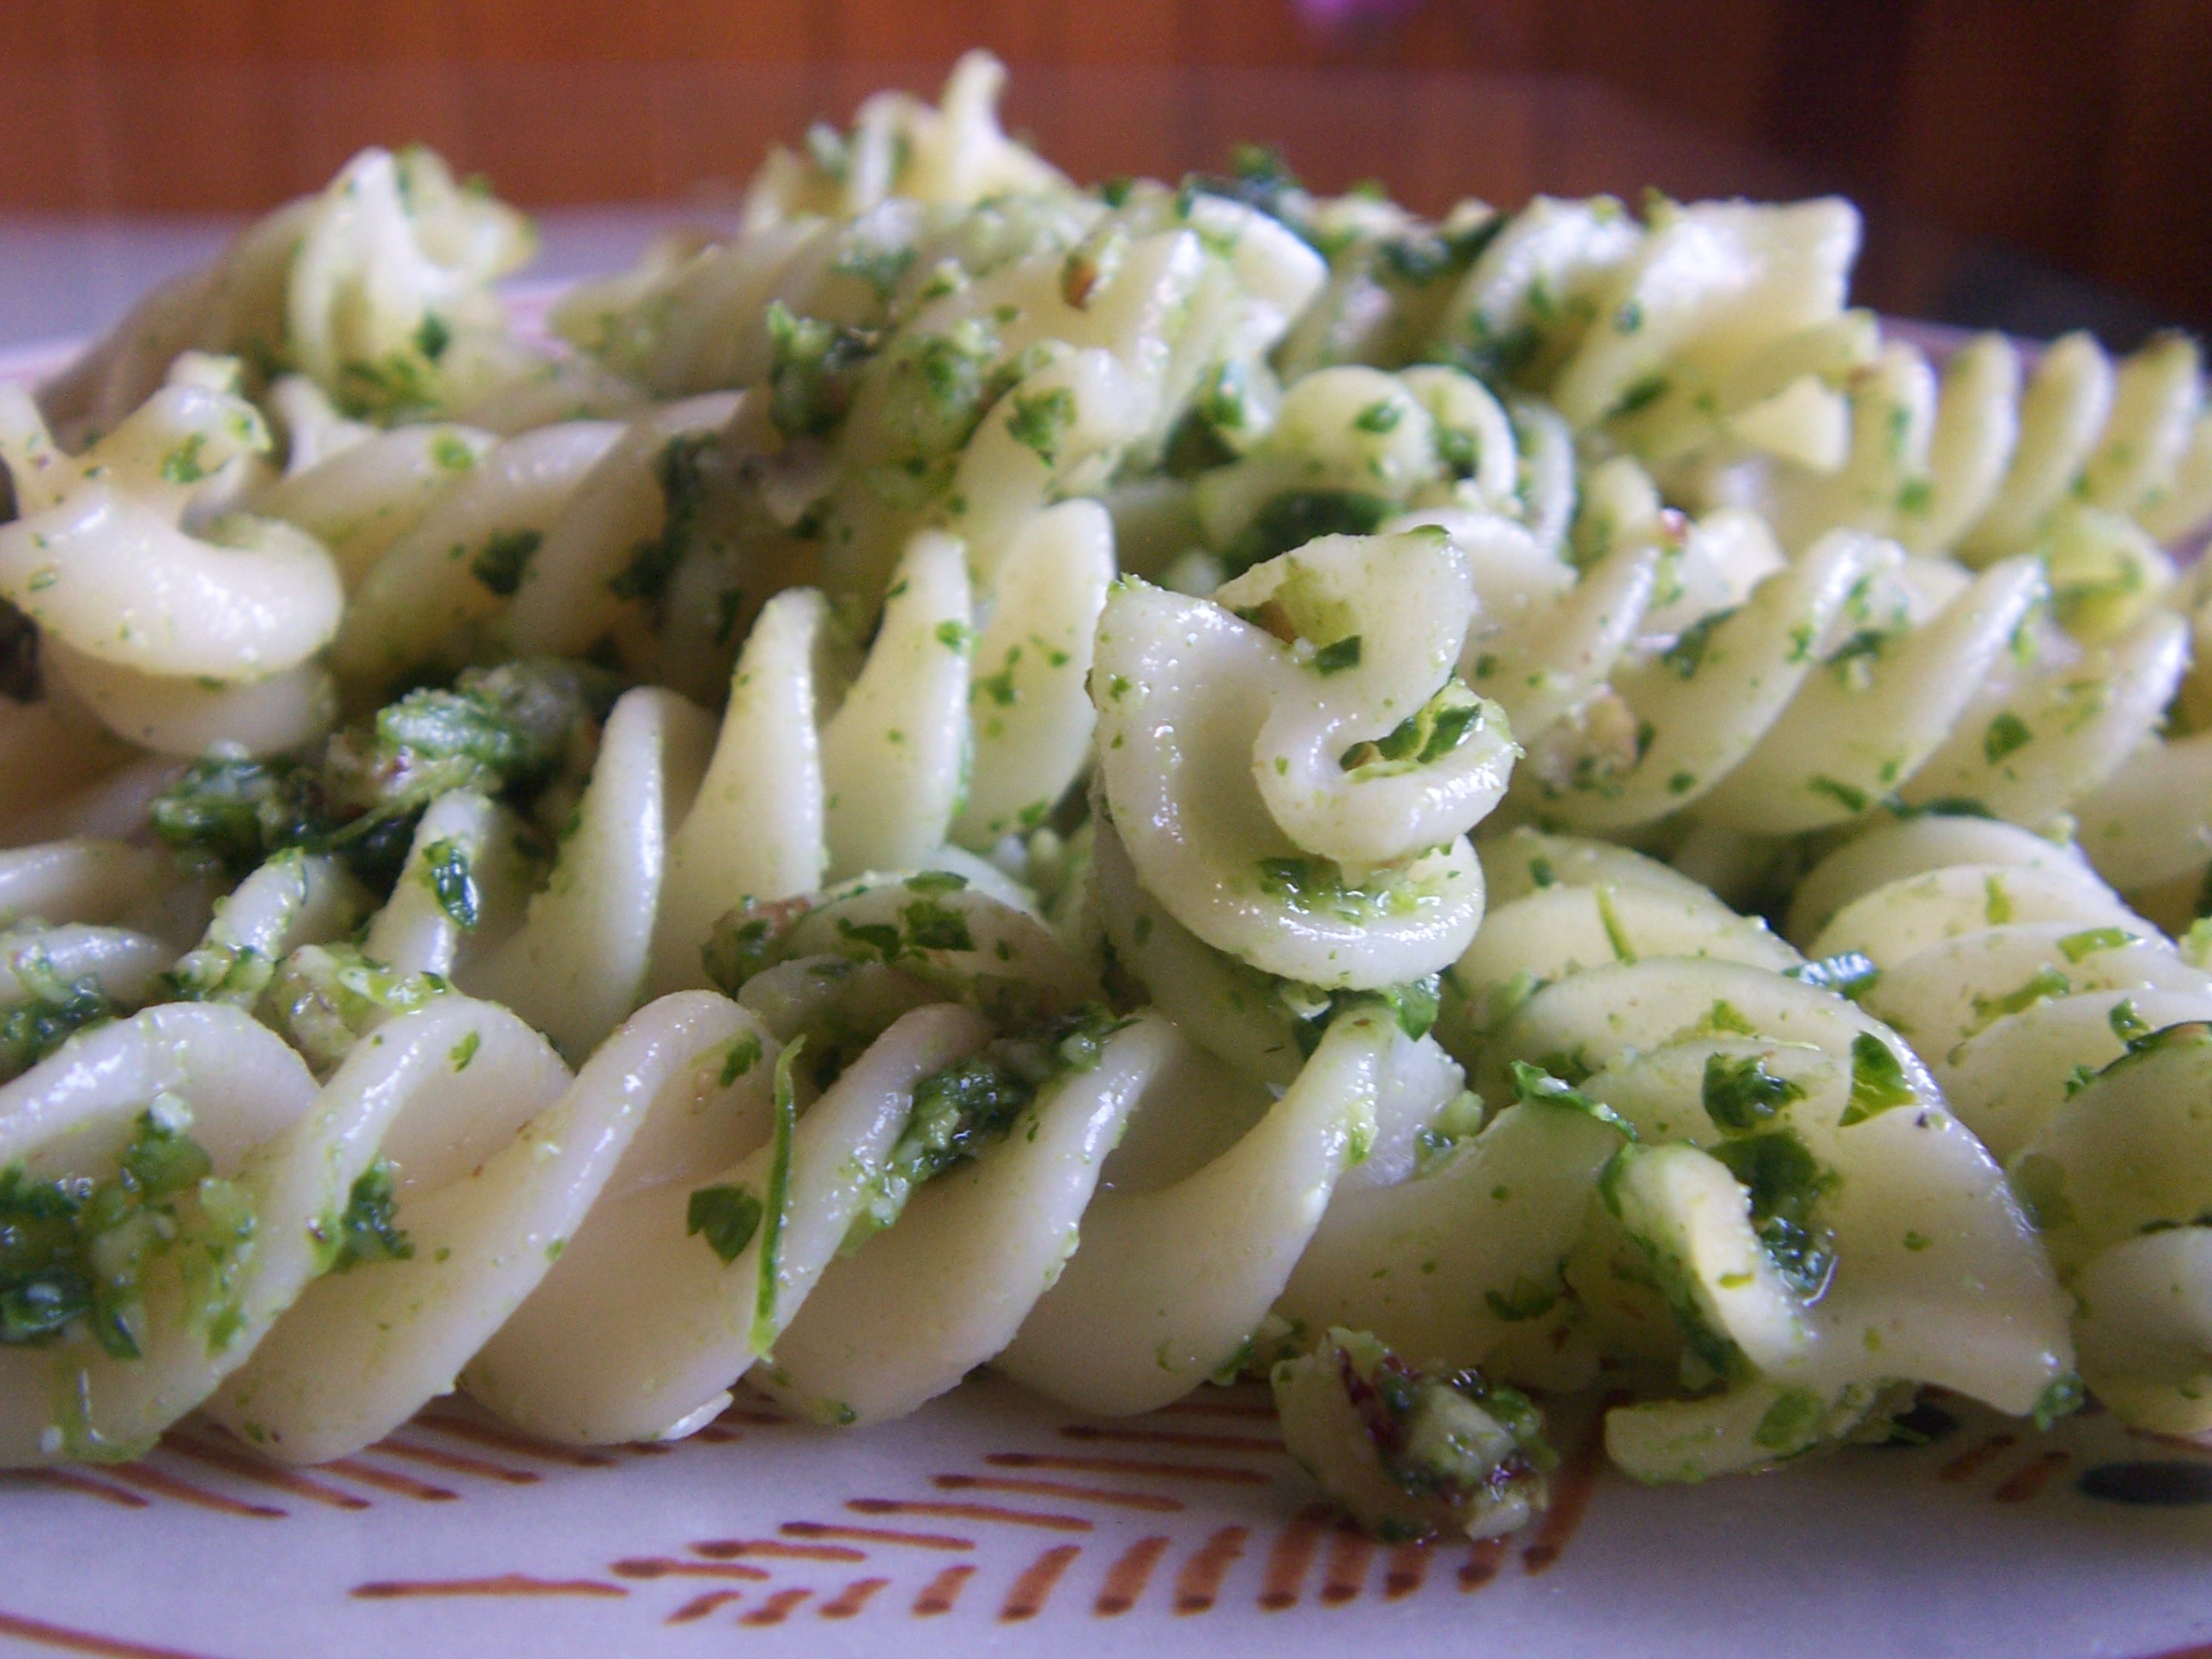
dish, food, produce, vegetable, saucer, cuisine, pasta, power, vegetarian food, italian food, carbonara, european food